Ostel (Berlin)

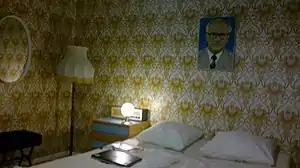
Ostel room with an Erich Honecker photograph hanging at the wall.

It was inaugurated on 1 May 2007, and is decorated in the style of East Germany. Clocks display the time in Moscow, Beijing and Havana and the rooms are decorated with photographs of Erich Honecker.